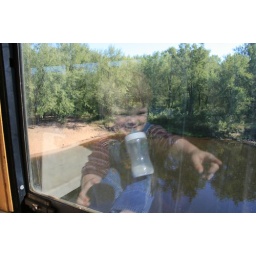
as we cross the river in the train